The Boy Next Door (film)

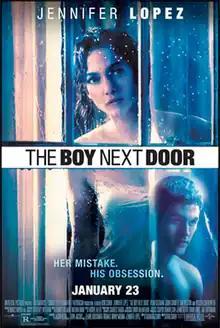
Theatrical release poster

The Boy Next Door is a 2015 American psychological thriller film directed by Rob Cohen and written by Barbara Curry. The film stars Jennifer Lopez, Ryan Guzman, and Ian Nelson, with John Corbett and Kristin Chenoweth playing supporting roles. The film follows a 19-year-old boy who, after having a one-night stand with his high school teacher, develops a dangerous and deranged obsession with her.